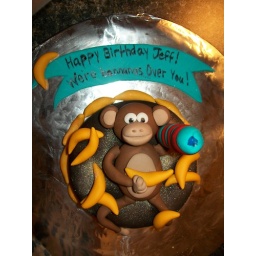
Bananas over you monkey cake